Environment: real
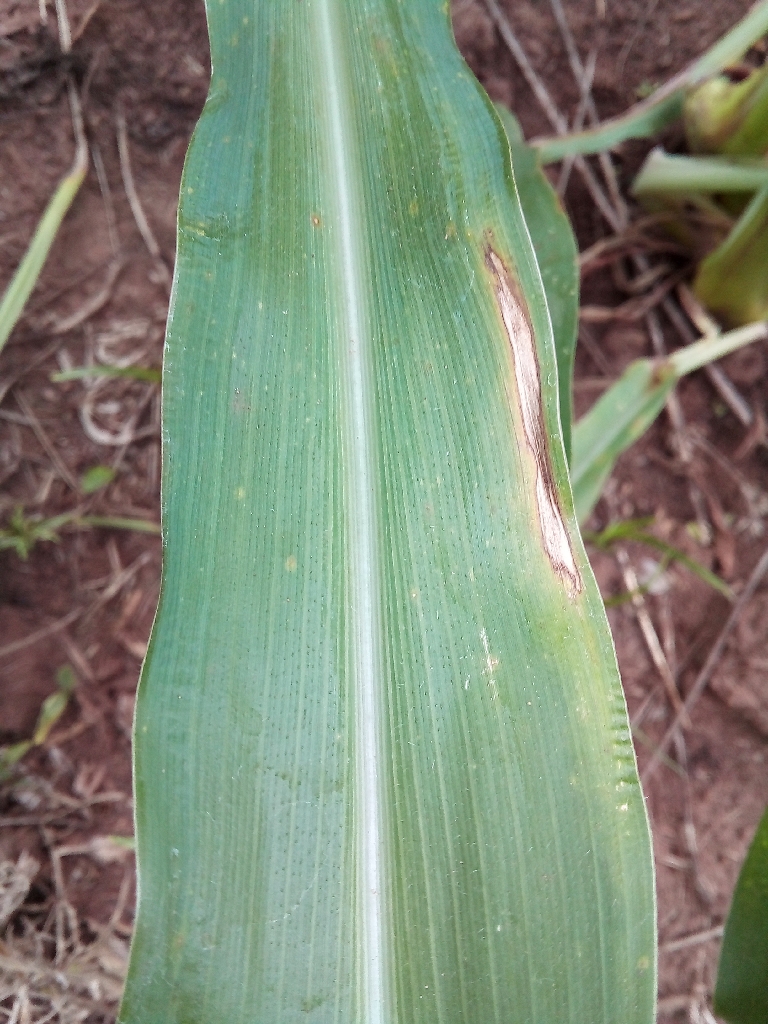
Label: northern_corn_leaf_blight